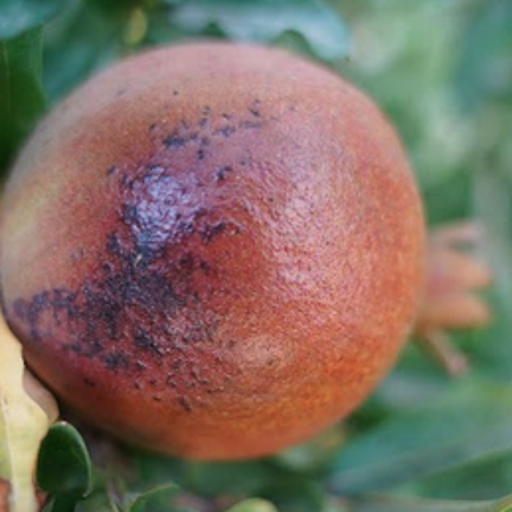
Label: Sunburn